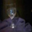
Label: cup